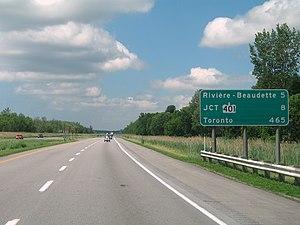
Autoroute 20 est, près de Rivière Beaudette, ~km 5.
L'autoroute 20 est une autoroute interurbaine québécoise également désignée comme l'autoroute du Souvenir entre la frontière avec l'Ontario et la ville de Montréal, l'autoroute René-Lévesque le long du fleuve Saint-Laurent dans l'agglomération de Longueuil et l'autoroute Jean-Lesage à l'est de Montréal. Elle constitue l'un des principaux liens routiers du Québec, reliant les villes de Montréal et Québec via la rive-Sud du Fleuve Saint-Laurent, parallèlement à l'autoroute 40 située sur la rive-Nord du fleuve. L'autoroute 20 est l'axe principal du corridor Québec-Windsor dans sa section québécoise. Elle dessert les régions de la Montérégie, de Montréal, du Centre-du-Québec, de Chaudière-Appalaches et du Bas-Saint-Laurent. Avec ses 586 kilomètres, elle est actuellement la plus longue autoroute québécoise. Par contre, elle est séparée en deux sections distinctes, séparées d'environ 55 km près de son extrémité est. Elle est accompagnée tout au long de son trajet par différentes routes de desserte locale, qui peuvent aussi lui servir d'alternative lors de fermeture importante.